1936 Constitution of the Soviet Union

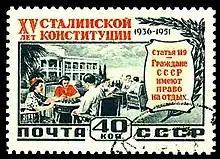
1951 postage stamp marking the 15th anniversary of the Soviet Constitution, illustrating the right to recreation

The 1936 Constitution repealed restrictions on voting, abolishing the "lishentsy" category of people, and added universal direct suffrage and the right to work to rights guaranteed by the previous constitution. In addition, the 1936 Constitution recognized collective social and economic rights including the rights to work, rest and leisure, health protection, care in old age and sickness, housing, education and cultural benefits. The 1936 Constitution also provided for the direct election of all government bodies and their reorganization into a single, uniform system.